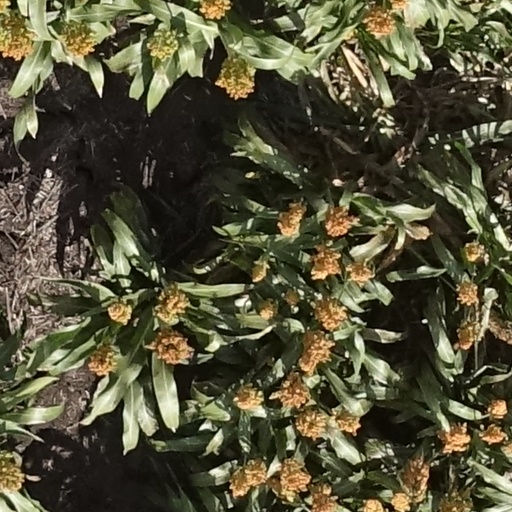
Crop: sorghum